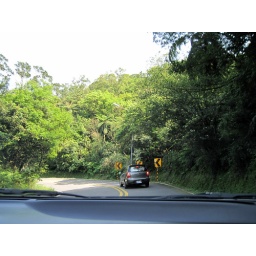
We are in a car winding our way through the Yangmingshan mountains above Taipei. Photo by Ben Young.